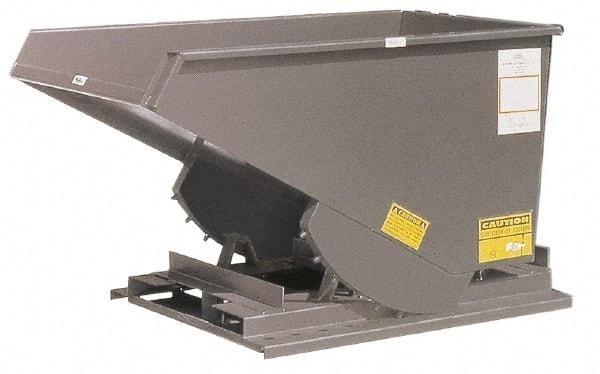
Made in USA - 4,000 Lb Load Capacity, 2 Cu Yd, Steel Self-Dumping Hopper - 57-1/2" Wide x 64-1/2" Long x 45-1/2" High, Gray
Item #: 76451624 Brand: Made in USA Exact Tooling IR#: 04 Product Specifications Type Self-Dumping Hopper Load Capacity (Lb.) 4000 Width (Inch) 57-1/2 Length (Inch) 64 1/2 Height (Inch) 45-1/2 Material Steel Volume Capacity (Cu. Yd.) 2 Depth (Decimal Inch) 69.50 Color Gray
Brand: Made in USA
Category: Business & Industrial > Heavy Machinery > Dump Trucks